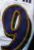
Number: 9